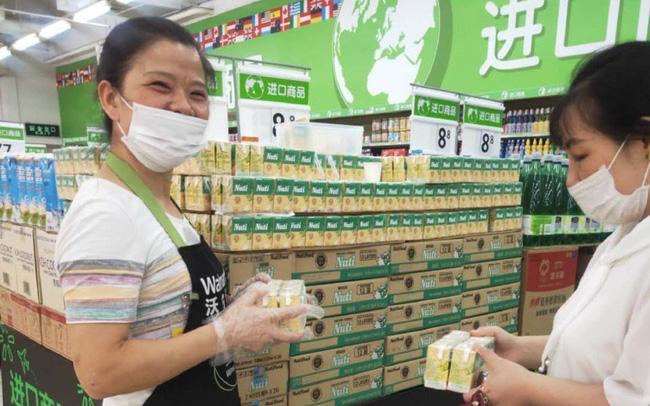
hai người này đang ở trong khu vực trưng bày nhiều hàng hoá